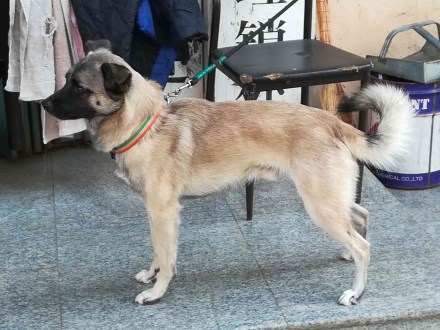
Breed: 3336-n000121-chinese_rural_dog